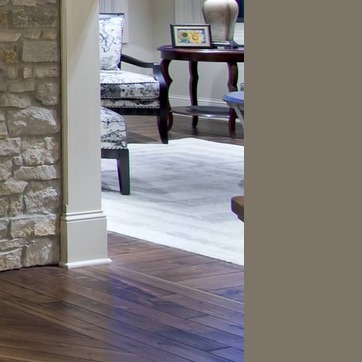
Material: carpet